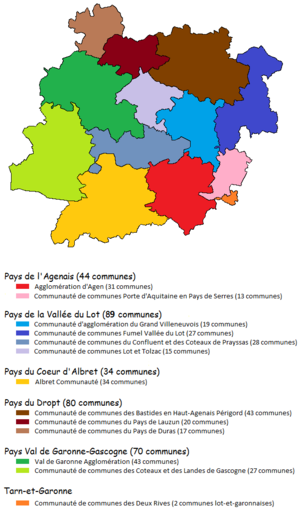
Carte des intercommunalités du Lot-et-Garonne
Depuis le 1ᵉʳ janvier 2017, le département de Lot-et-Garonne compte 12 établissements publics de coopération intercommunale à fiscalité propre dont le siège est dans le département. Par ailleurs une commune est groupée dans une intercommunalité dont le siège est situé hors département.